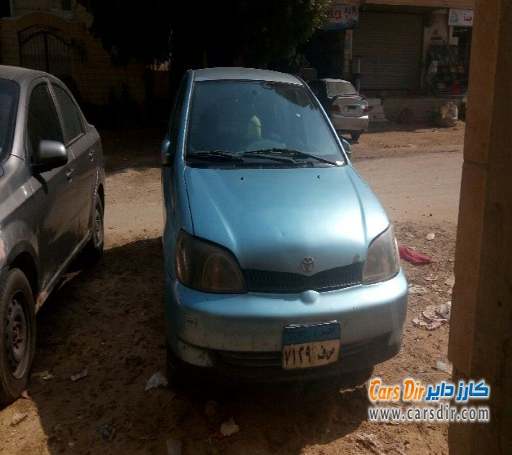
ask owner for photos of the car